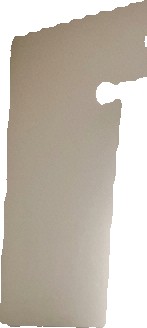
Surface category: wall